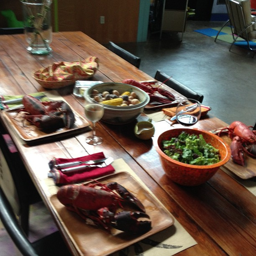
A food with many different dishes of food on it
A dinner of lobsters set on a wooden table.
A long table has trays of food on it.
Freshly cooked lobsters served at home with vegetables and salad
Table with food ready for four people to eat